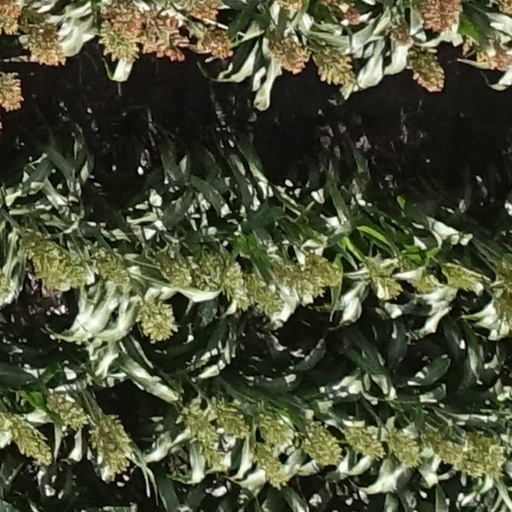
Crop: sorghum